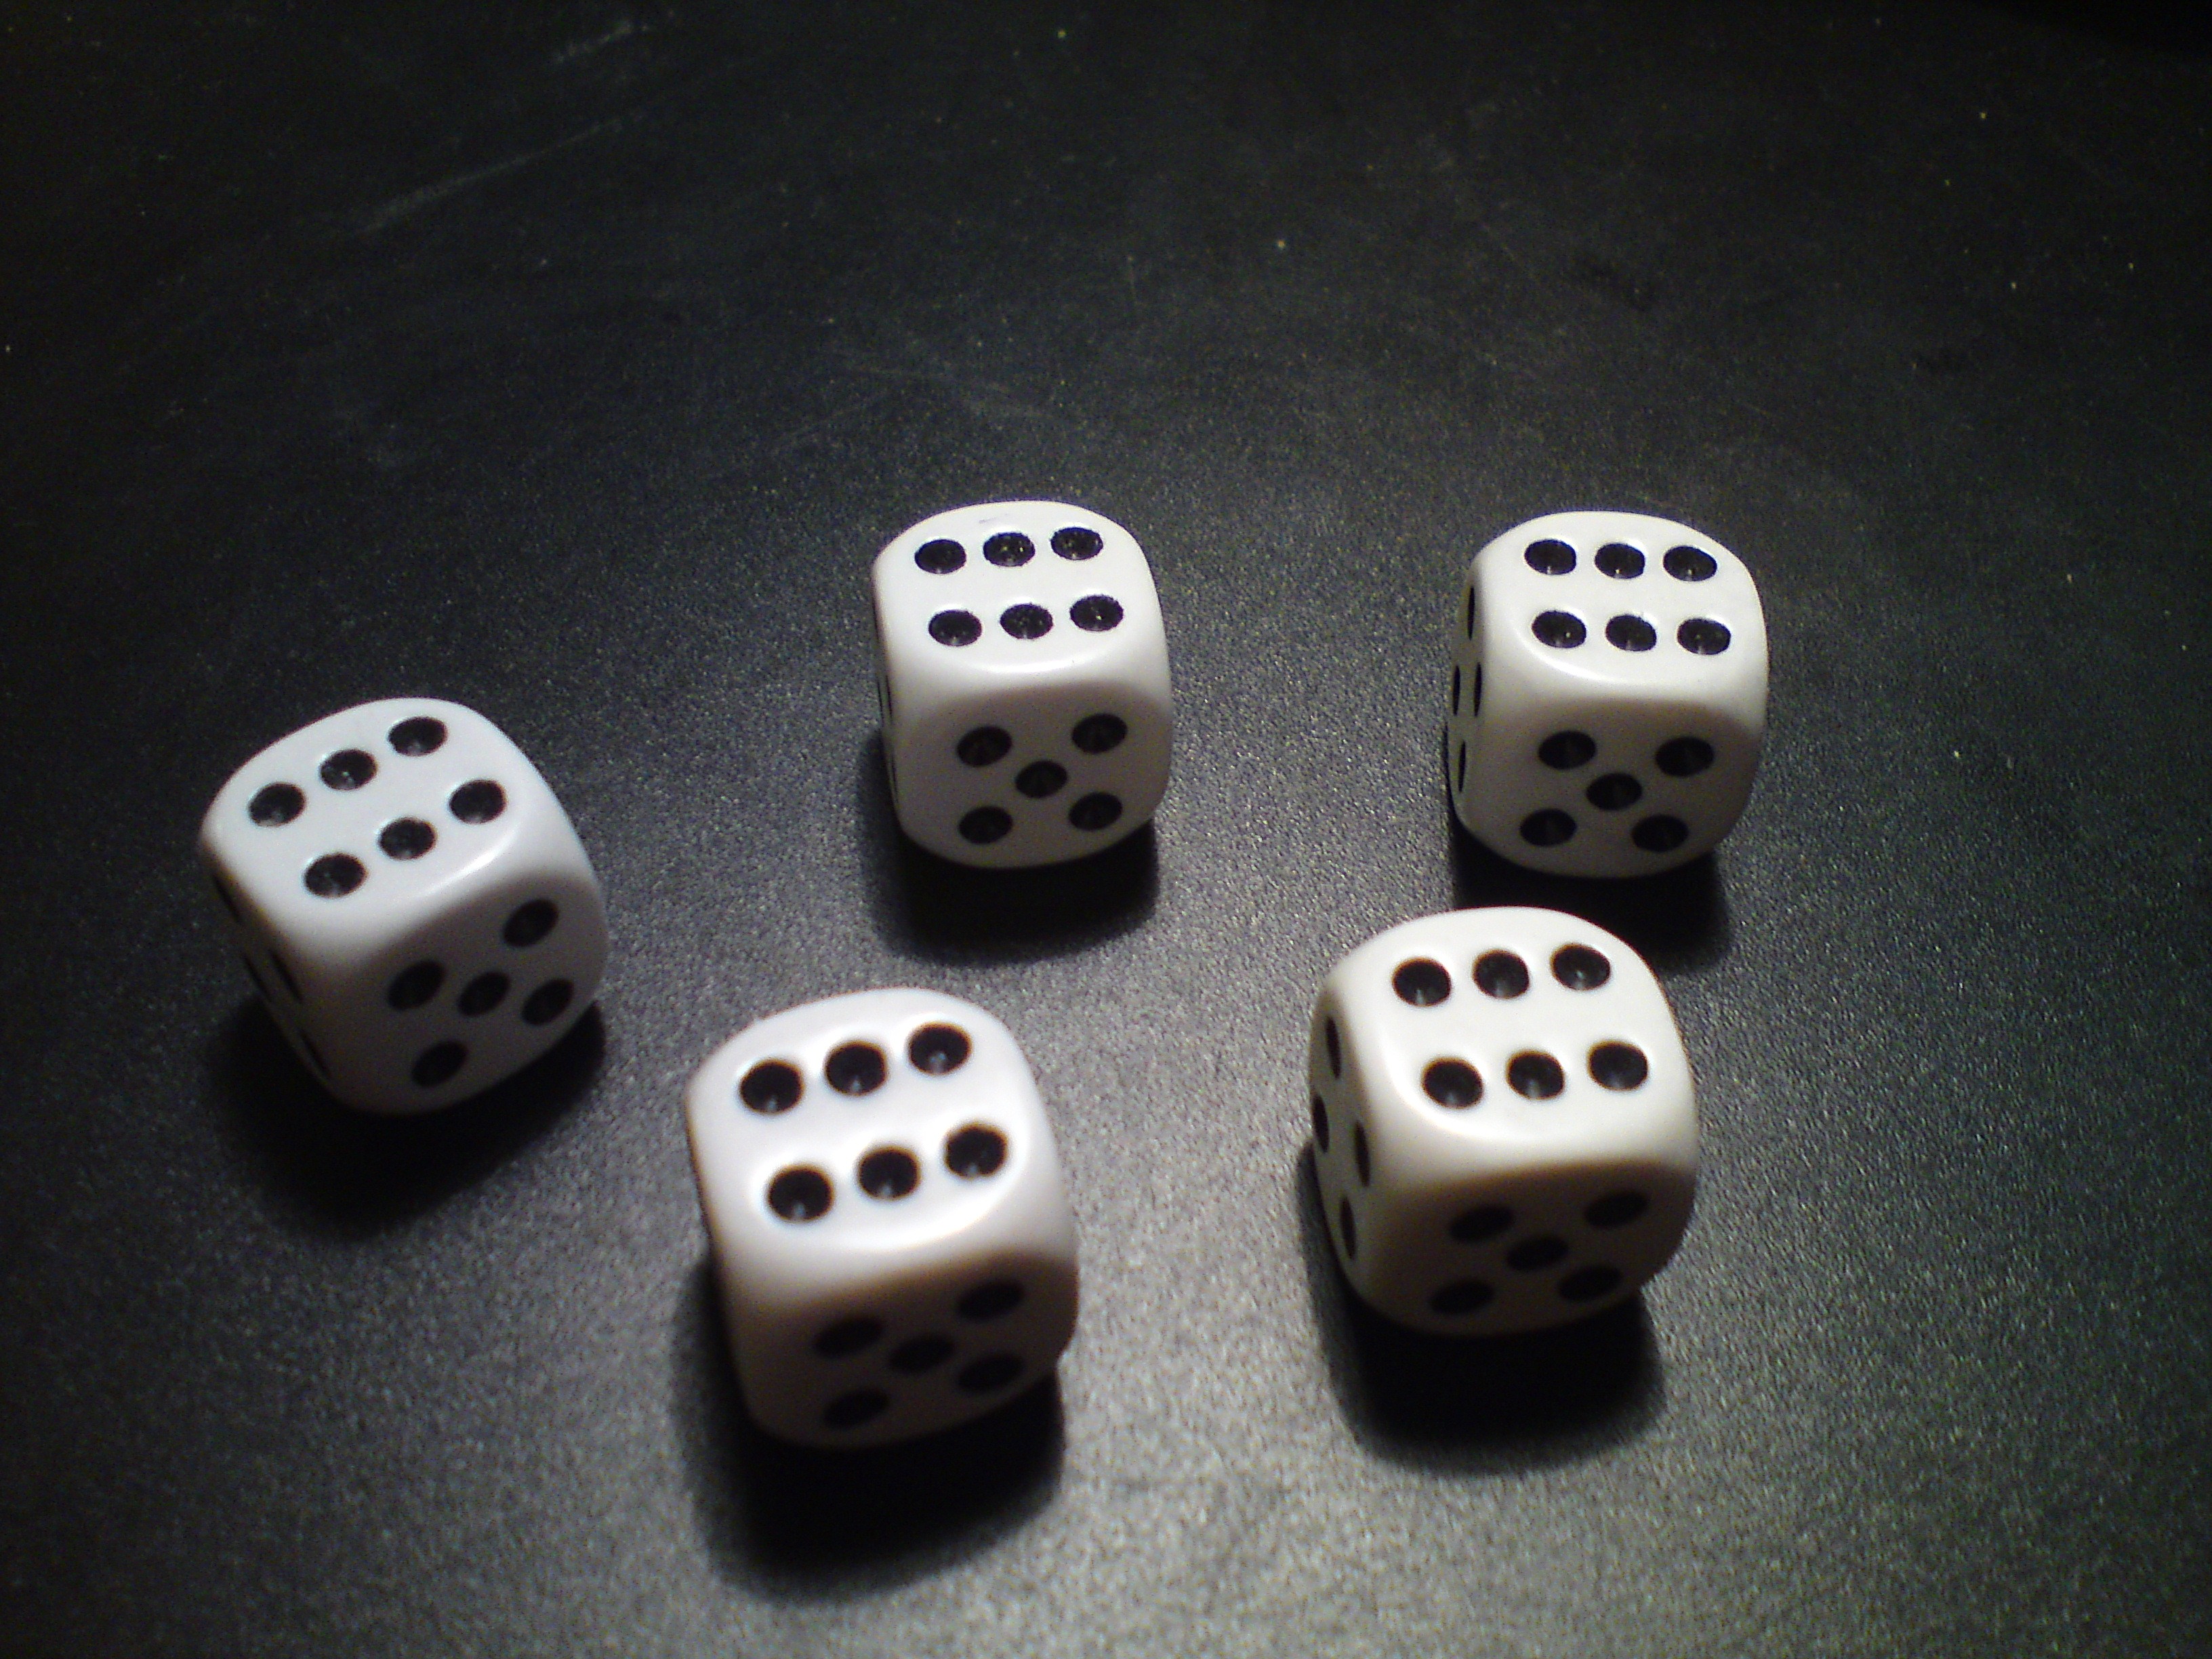
recreation, danger, casino, games, gaming, dice, dice game, product design